Louis (comics)

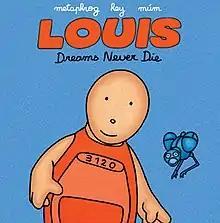
Cover to "Louis - Dreams Never Die."

Louis is a graphic novel series created by metaphrog, the Franco-Scottish duo Sandra Marrs and John Chalmers.